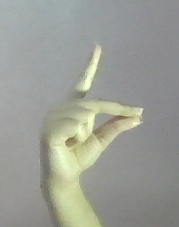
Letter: ta